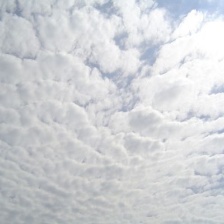
Cloud type: Altocumulus